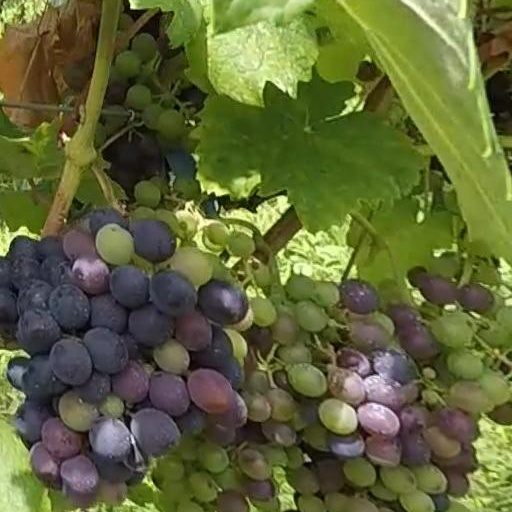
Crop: grape